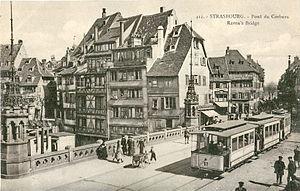
Carte postale ancienne éditée par Cigogne, n°412
Le tramway de Strasbourg est un mode de transport en commun ayant fonctionné à Strasbourg jusqu'en 1960.
La Compagnie des transports strasbourgeois est une société publique locale, fondée en 1877 à Strasbourg. Elle a pour objectif l'exploitation du réseau de transports en commun de voyageurs sur le territoire de l'Eurométropole de Strasbourg.